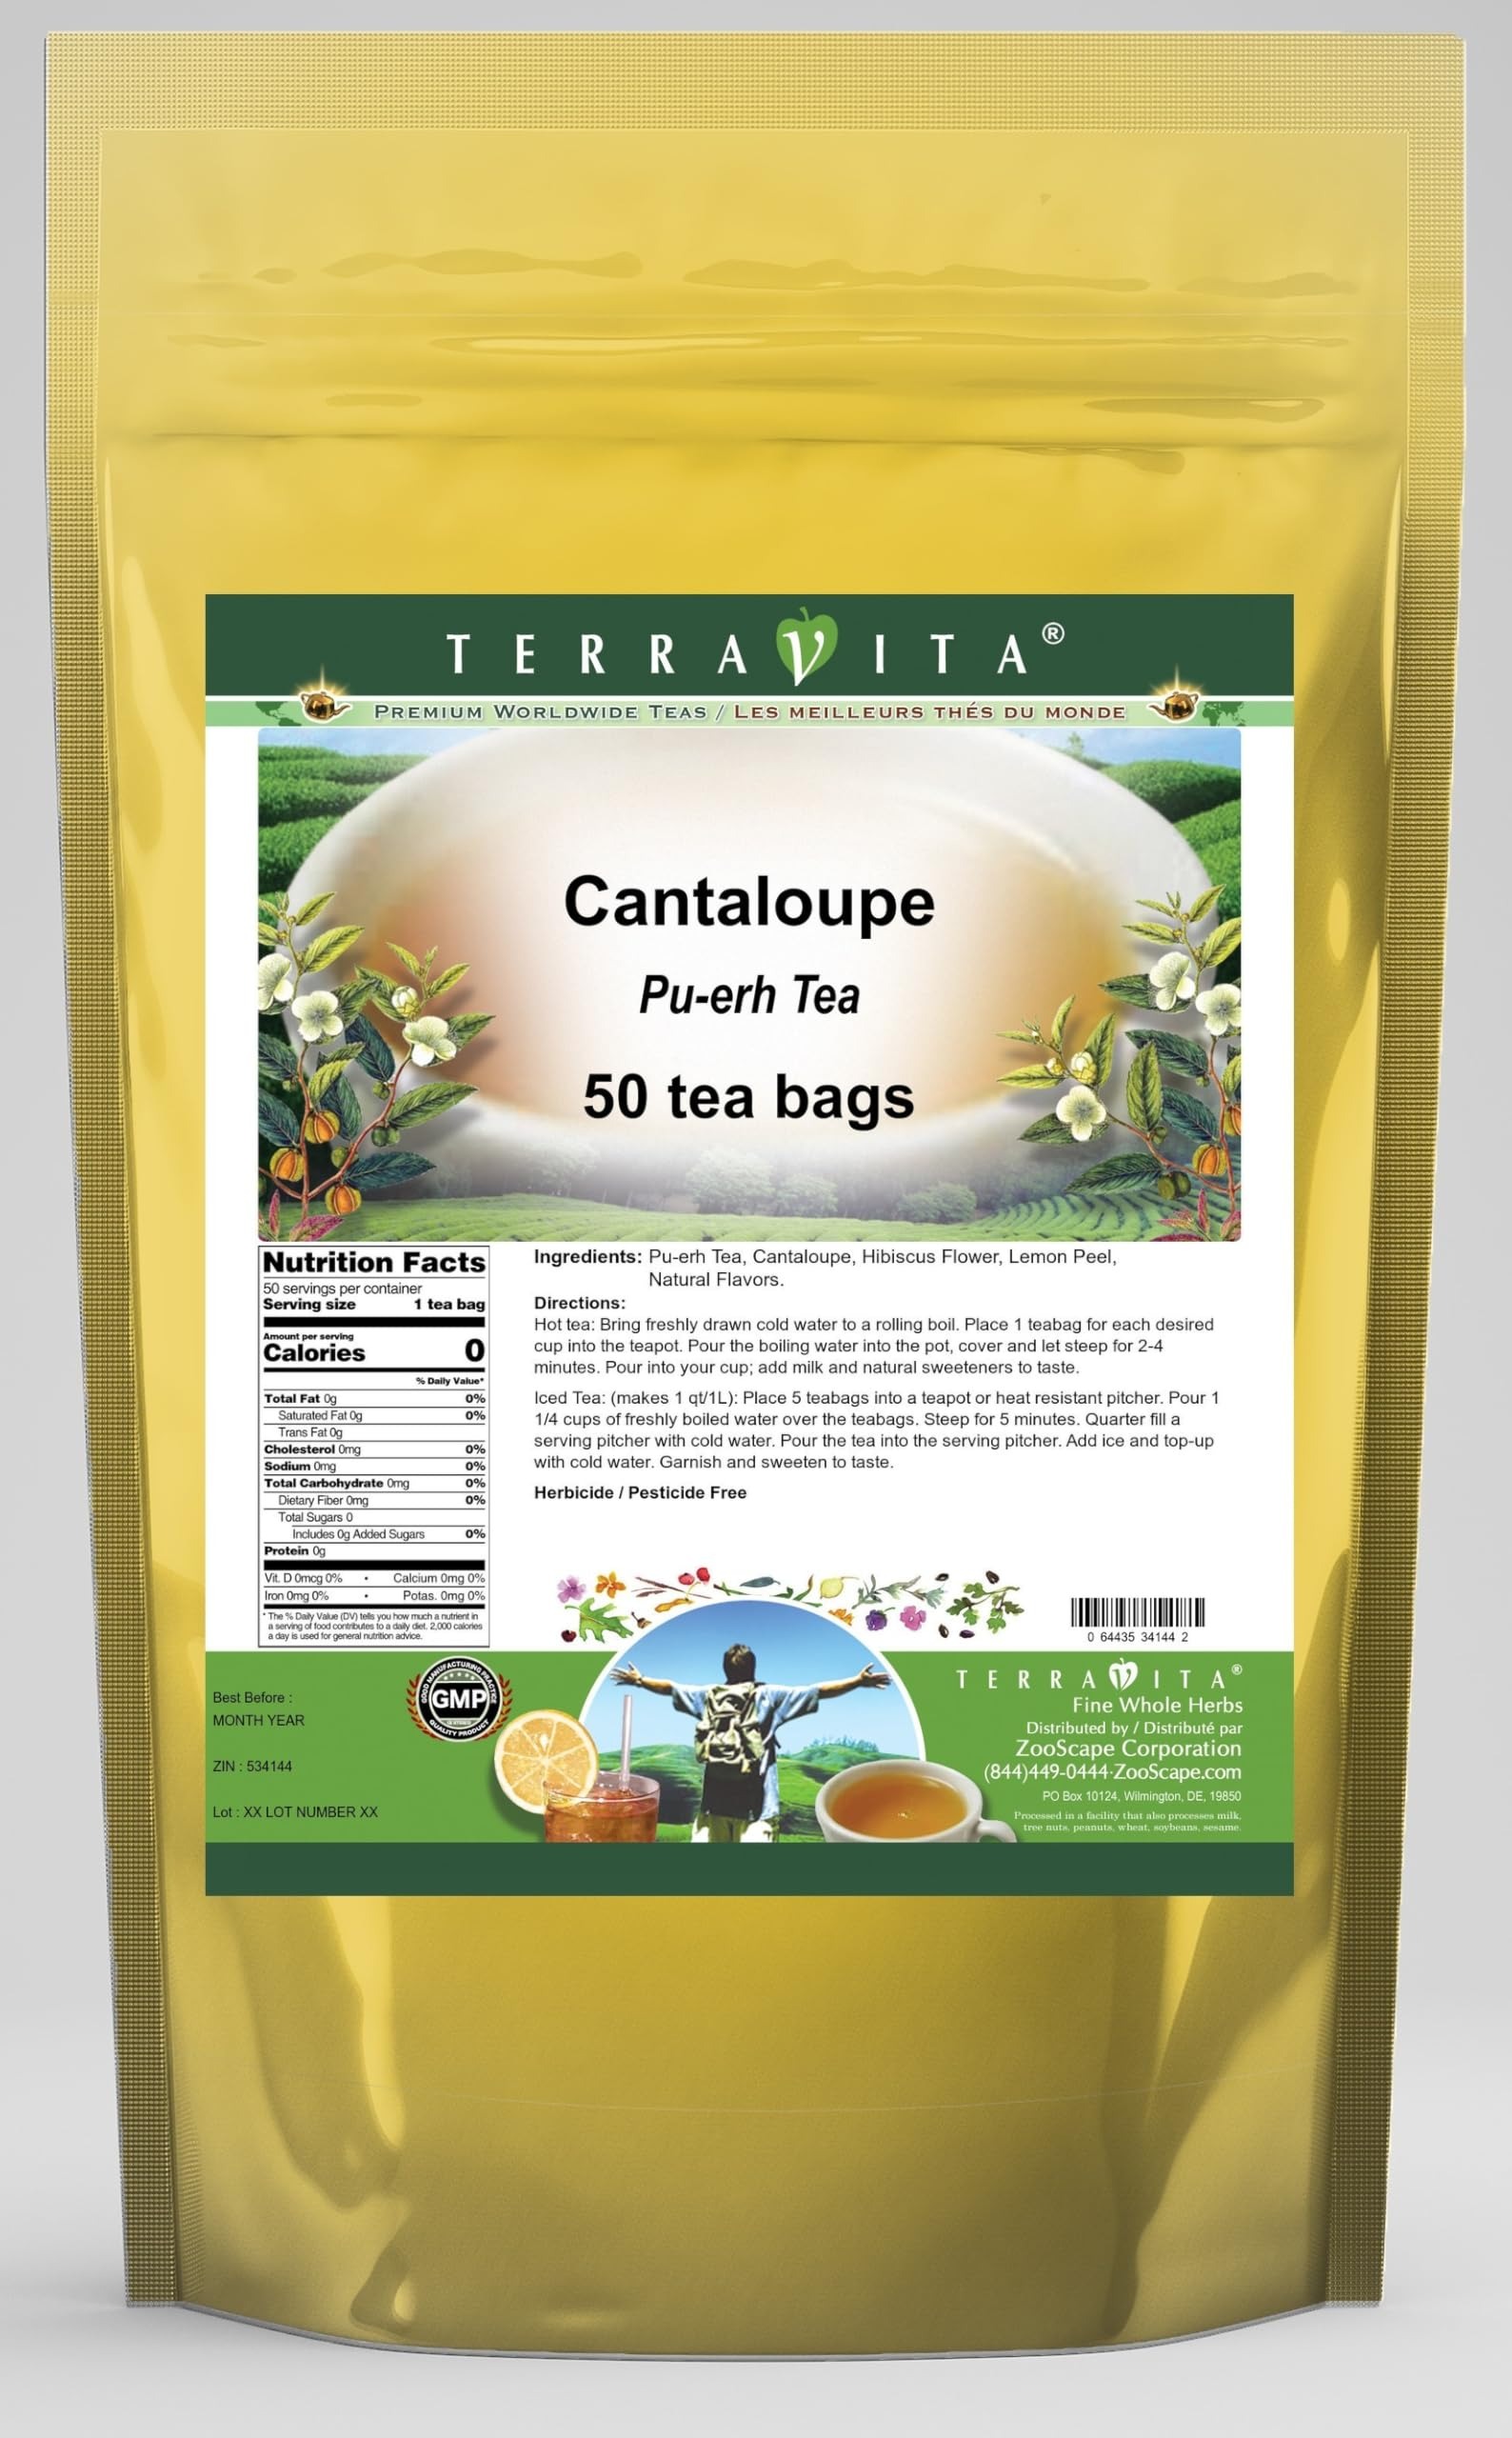
Item Name: Cantaloupe Pu-erh Tea (50 tea bags, ZIN: 534144)
Bullet Point 1: Our Cantaloupe Pu-erh Tea is a terrific flavored Pu-erh tea with Cantaloupe, Hibiscus Flower and Lemon Peel that you can enjoy again and again! You will really enjoy the special Cantaloupe aroma and taste! - Ingredients: Pu-erh tea, Cantaloupe, Hibiscus Flower, Lemon Peel and Natural Cantaloupe Flavor.
Bullet Point 2: No fillers.
Bullet Point 3: Manufacturer: TerraVita
Bullet Point 4: Size: 50 tea bags
Bullet Point 5: Pu-erh Tea Bags - Packed in a convenient upright pouch!
Product Description: Our Cantaloupe Pu-erh Tea is a terrific flavored Pu-erh tea with Cantaloupe, Hibiscus Flower and Lemon Peel that you can enjoy again and again! You will really enjoy the special Cantaloupe aroma and taste! - Ingredients: Pu-erh tea, Cantaloupe, Hibiscus Flower, Lemon Peel and Natural Cantaloupe Flavor. - Hot tea brewing method: Bring freshly drawn cold water to a rolling boil. Place 1 teabag for each desired cup into the teapot. Pour the boiling water into the pot, cover and let steep for 2-4 minutes. Pour into your cup; add milk and natural sweeteners to taste. - Iced tea brewing method: (to make 1 liter/quart): Place 5 teabags into a teapot or heat resistant pitcher. Pour 1 1/4 cups of freshly boiled water over the teabags. Steep for 5 minutes. Quarter fill a serving pitcher with cold water. Pour the tea into the serving pitcher. Add ice and top-up with cold water. Garnish and sweeten to taste. - TerraVita is an exclusive line of premium-quality, natural source products that use only the finest, purest and most potent ingredients found around the world. TerraVita is hallmarked by the highest possible standards of purity, potency, stability and freshness. All of our products are prepared with the highest elements of quality control, from raw materials through the entire manufacturing process, up to and including the moment that the bottles or bags are sealed for freshness and shipped out to you. Our highest possible standards are certified by independent laboratories and backed by our personal guarantee. - TerraVita exists to meet and ensure your family's health and wellness without the harmful effects of chemicals and health products. We strive to make all of our products affordable and reliable and are constantly searching the market to maintain our affordability and
Value: 50.0
Unit: Count

Price: 20.68